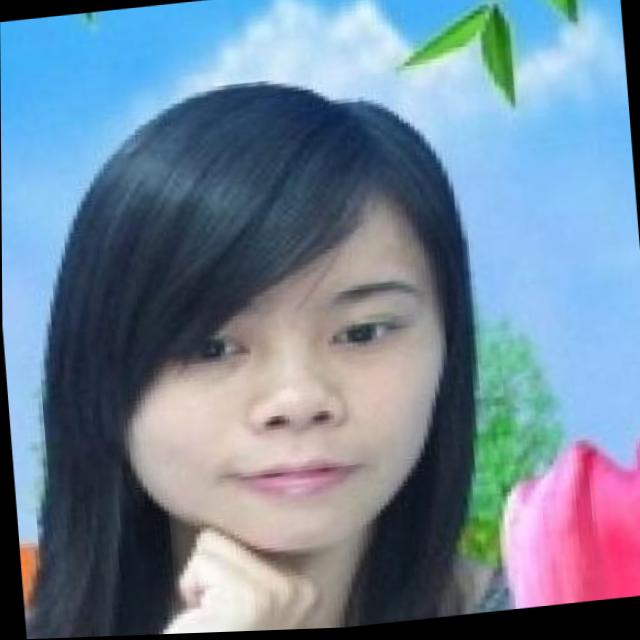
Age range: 21-44